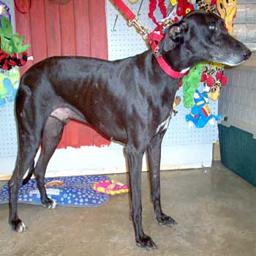
Animal: dogs